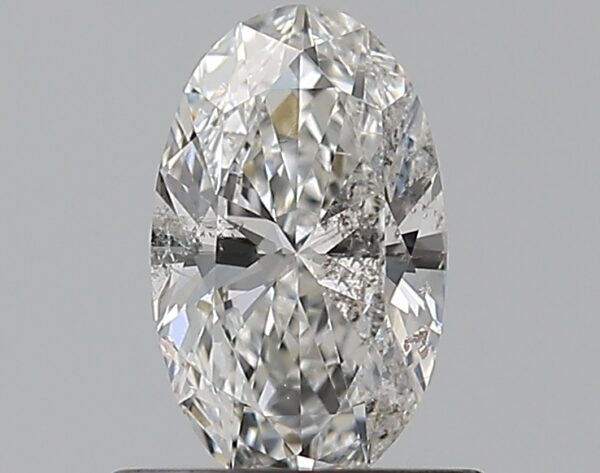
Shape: oval
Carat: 0.5
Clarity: I1
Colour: G
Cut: VG
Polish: EX
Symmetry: VG
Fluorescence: N
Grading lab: GIA
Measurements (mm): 7.18 x 4.36 x 2.48